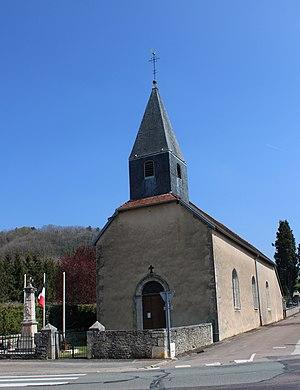
L'église de Percey-le-pautel
Percey-le-Pautel est une ancienne commune française du département de la Haute-Marne en région Grand Est. Elle est associée à la commune de Longeau en 1972 pour former la nouvelle commune du Vallinot, celle-ci est renommée Longeau-Percey en 1983.
Longeau-Percey est une commune française située dans le département de la Haute-Marne, en région Grand Est.